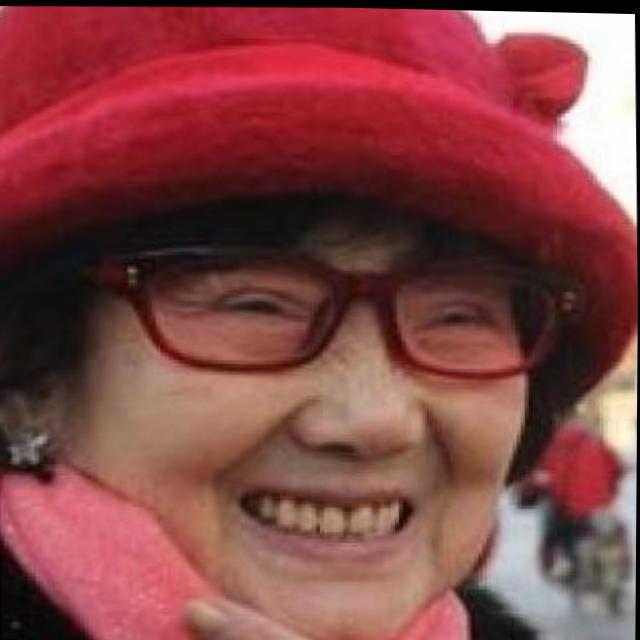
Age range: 65+